Devil's Pond

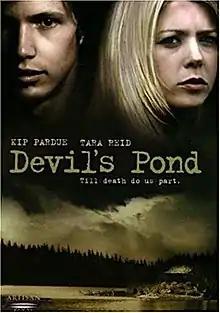
Movie poster

Devil's Pond (alternatively known as Heaven's Pond) is a 2003 American direct-to-video thriller film directed by Joel Viertel, who co-wrote it with Alek Friedman and Mora Stephens. It stars Kip Pardue and Tara Reid as newlyweds who head to a remote lake house for their honeymoon, during which the husband turns it into a prison for his new wife. It was released in the United States by Artisan Home Entertainment on December 16, 2003.